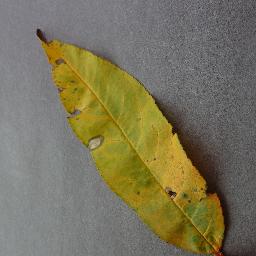
Label: Peach___Bacterial_spot